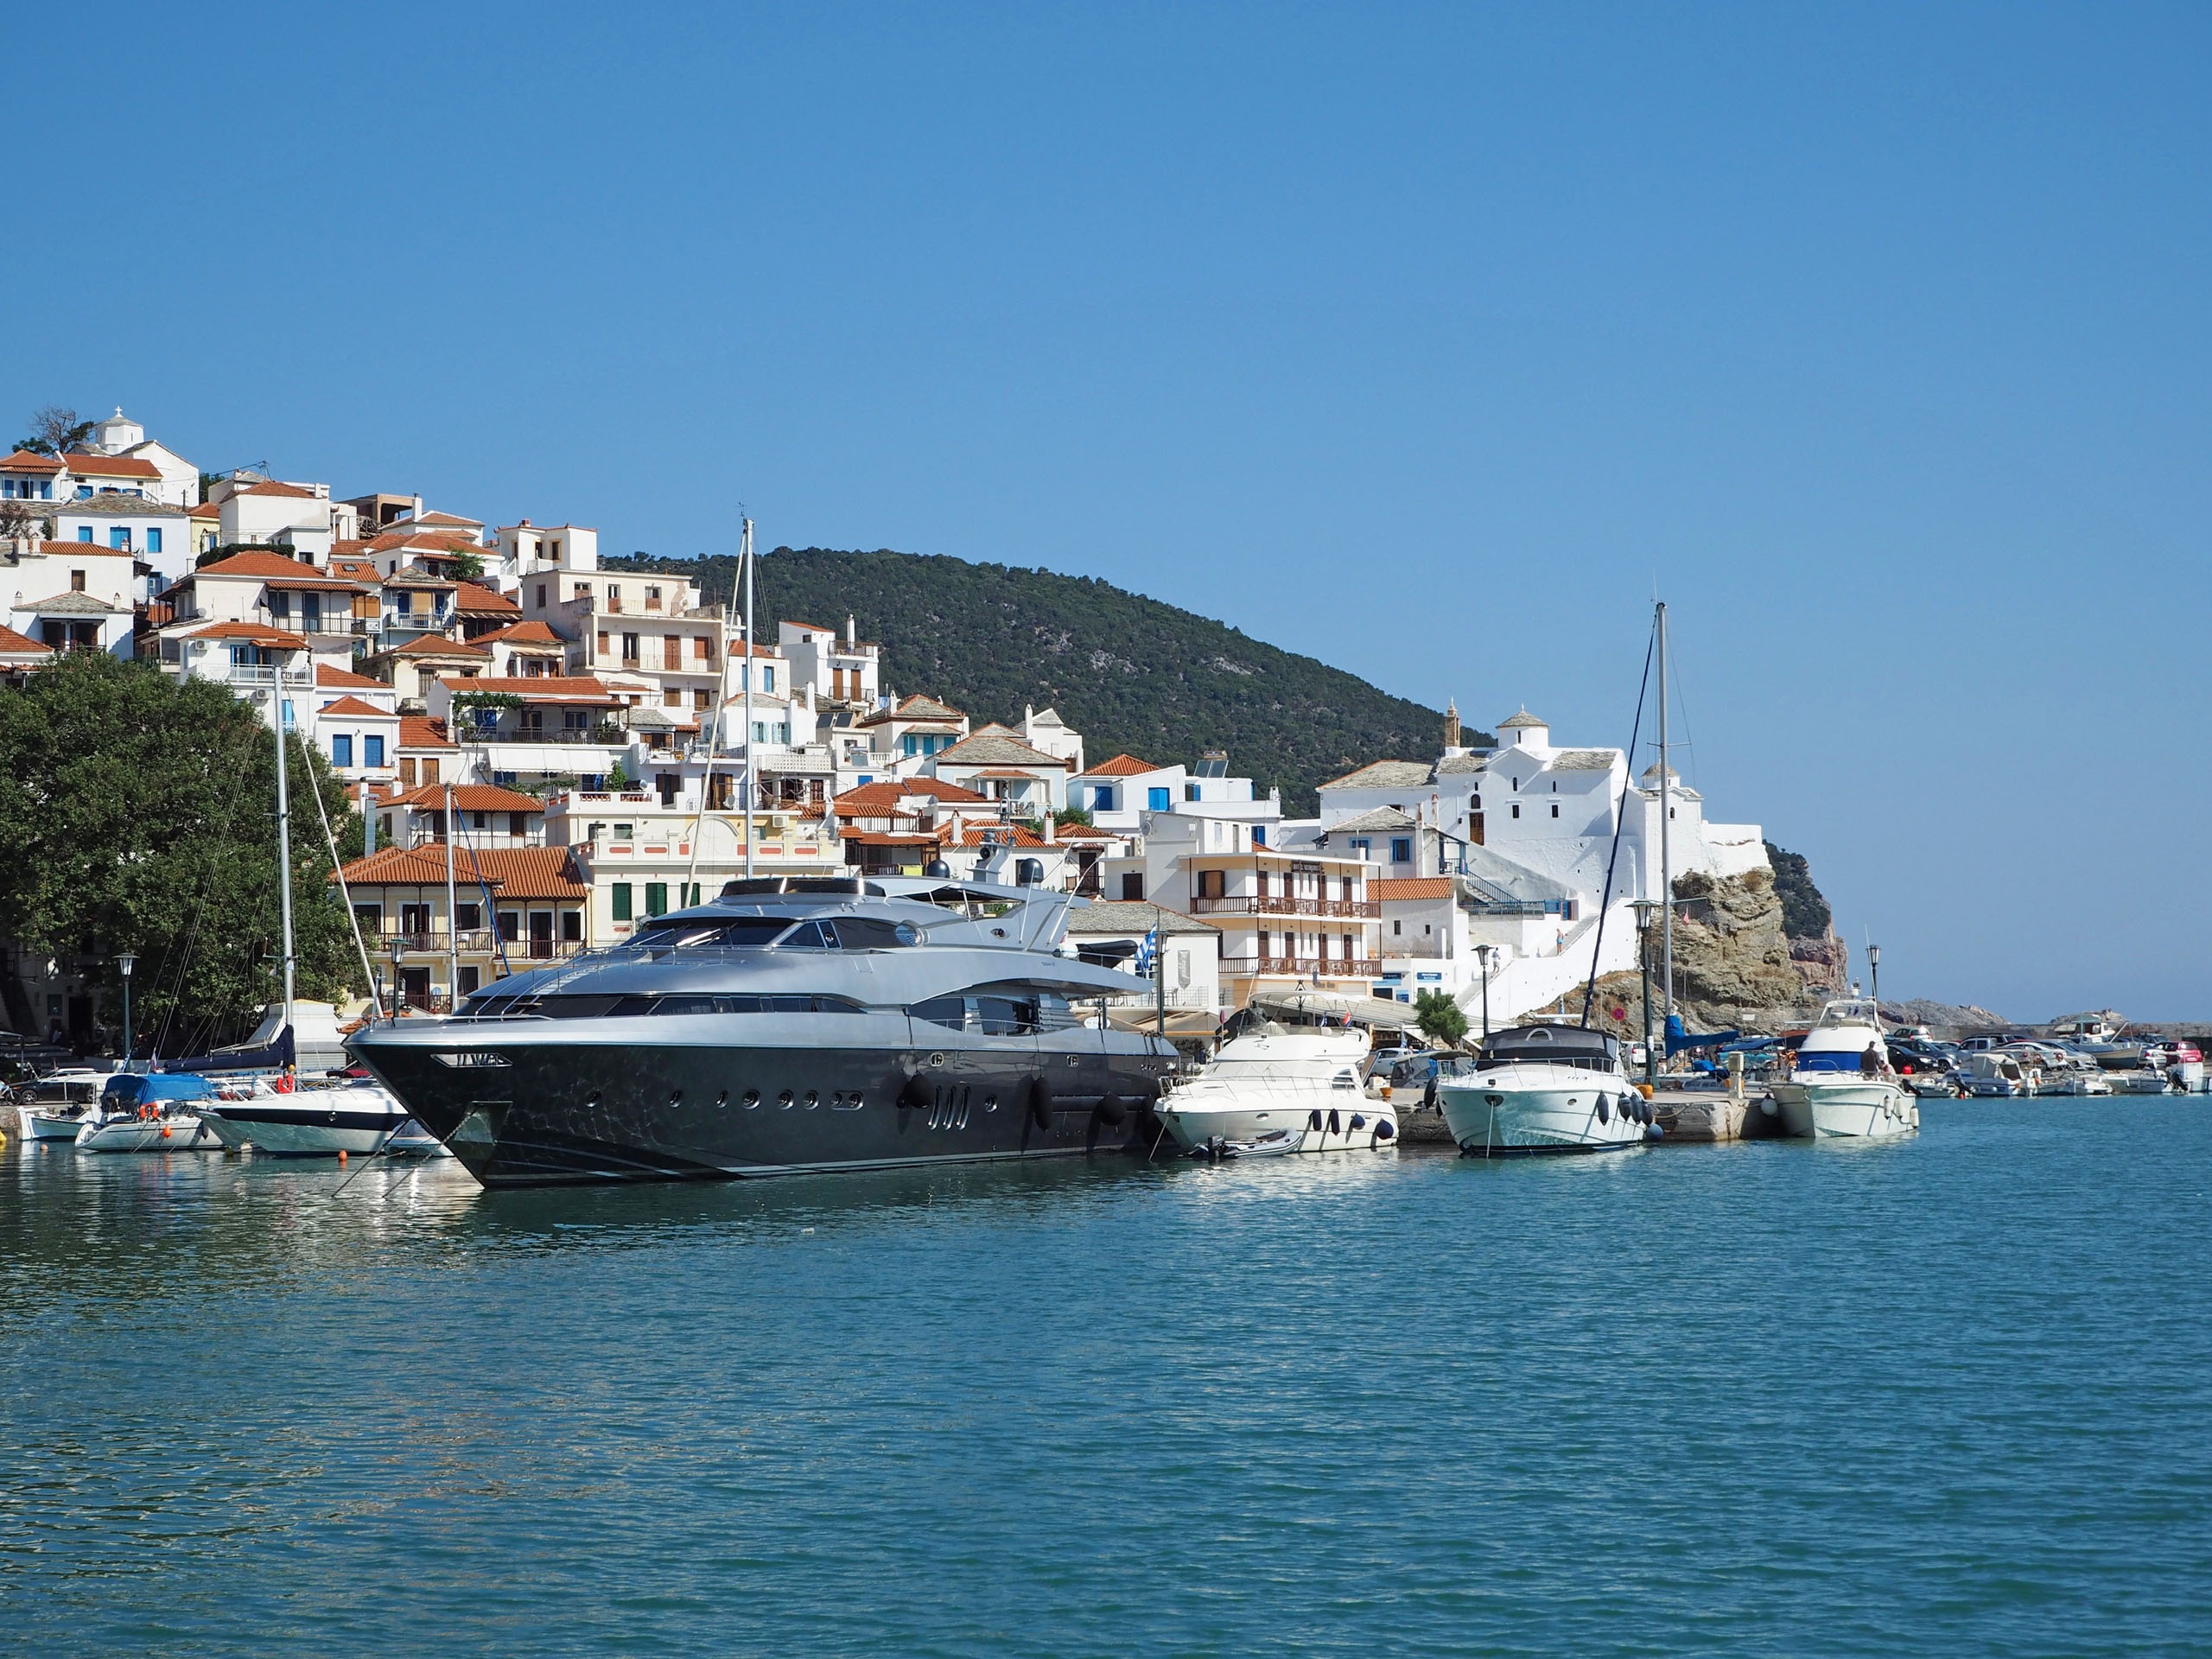
sea, coast, dock, architecture, boat, city, ship, summer, vehicle, yacht, bay, harbor, church, marina, port, mountains, infrastructure, townhouses, greece, watercraft, cape, the old town, passenger ship, luxury yacht